Hanna Pauli

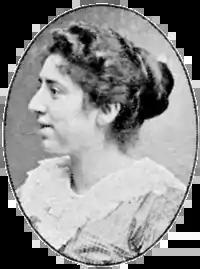
Hanna Hirsch-Pauli, from the "Svenskt Porträttgalleri XX"

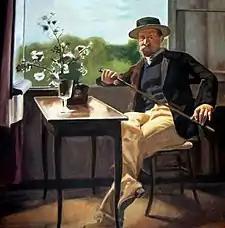
"Portrait of Georg Pauli", c.1910

Hanna Hirsch, later Hanna Pauli (Stockholm, 13 January 1864 – 29 December 1940, Solna), was a Swedish painter; primarily of genre scenes and portraits.